History of Avignon

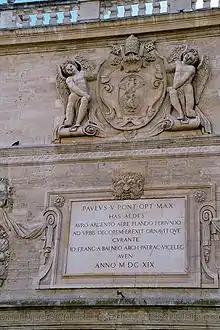
Paul V's coat-of-arms on a building located opposite the Papal Palace.

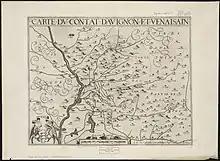
Map of Avignon and of Comtat Venaissin, drawn by Jean Picquet and engraved by Jean Leclerc

In 1309 the city, still part of the Kingdom of Arles (as the Kingdom of Burgundy was known by then), was chosen by Pope Clement V as his residence at the time of the Council of Vienne and, from 9 March 1309 until 13 January 1377, Avignon, rather than Rome, was the seat of the Papacy. At the time the city and its surroundings (the Comtat Venaissin) were ruled by the kings of Sicily of the House of Anjou. The French King Philip the Fair, who had inherited from his father all the rights of Alphonse de Poitiers (the last Count of Toulouse), made them over to Charles II, King of Naples and Count of Provence (1290). Nonetheless, Philip was a shrewd ruler. Inasmuch as the eastern banks of the Rhône marked the edge of his kingdom, when the river flooded up into the city of Avignon, Philip taxed the city since during periods of flood, the city technically lay within his domain.